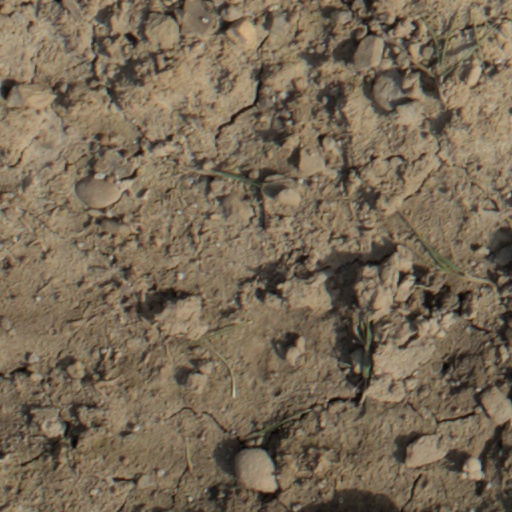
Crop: wheat